Indigenous peoples of the Americas

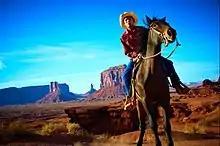
A Navajo man on horseback in present-day Monument Valley in Arizona

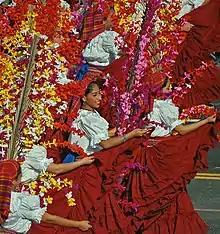
Indigenous Pipil women dancing in the traditional Procession of Palms in Panchimalco, El Salvador

The territory of modern-day Mexico was home to numerous Indigenous civilizations before the arrival of the Spanish "conquistadores": The Olmecs, who flourished from between 1200 BCE to about 400 BCE in the coastal regions of the Gulf of Mexico; the Zapotecs and the Mixtecs, who held sway in the mountains of Oaxaca and the Isthmus of Tehuantepec; the Maya in the Yucatán (and into neighboring areas of contemporary Central America); the Purépecha in present-day Michoacán and surrounding areas, and the Aztecs/Mexica, who, from their central capital at Tenochtitlan, dominated much of the center and south of the country (and the non-Aztec inhabitants of those areas) when Hernán Cortés first landed at Veracruz.